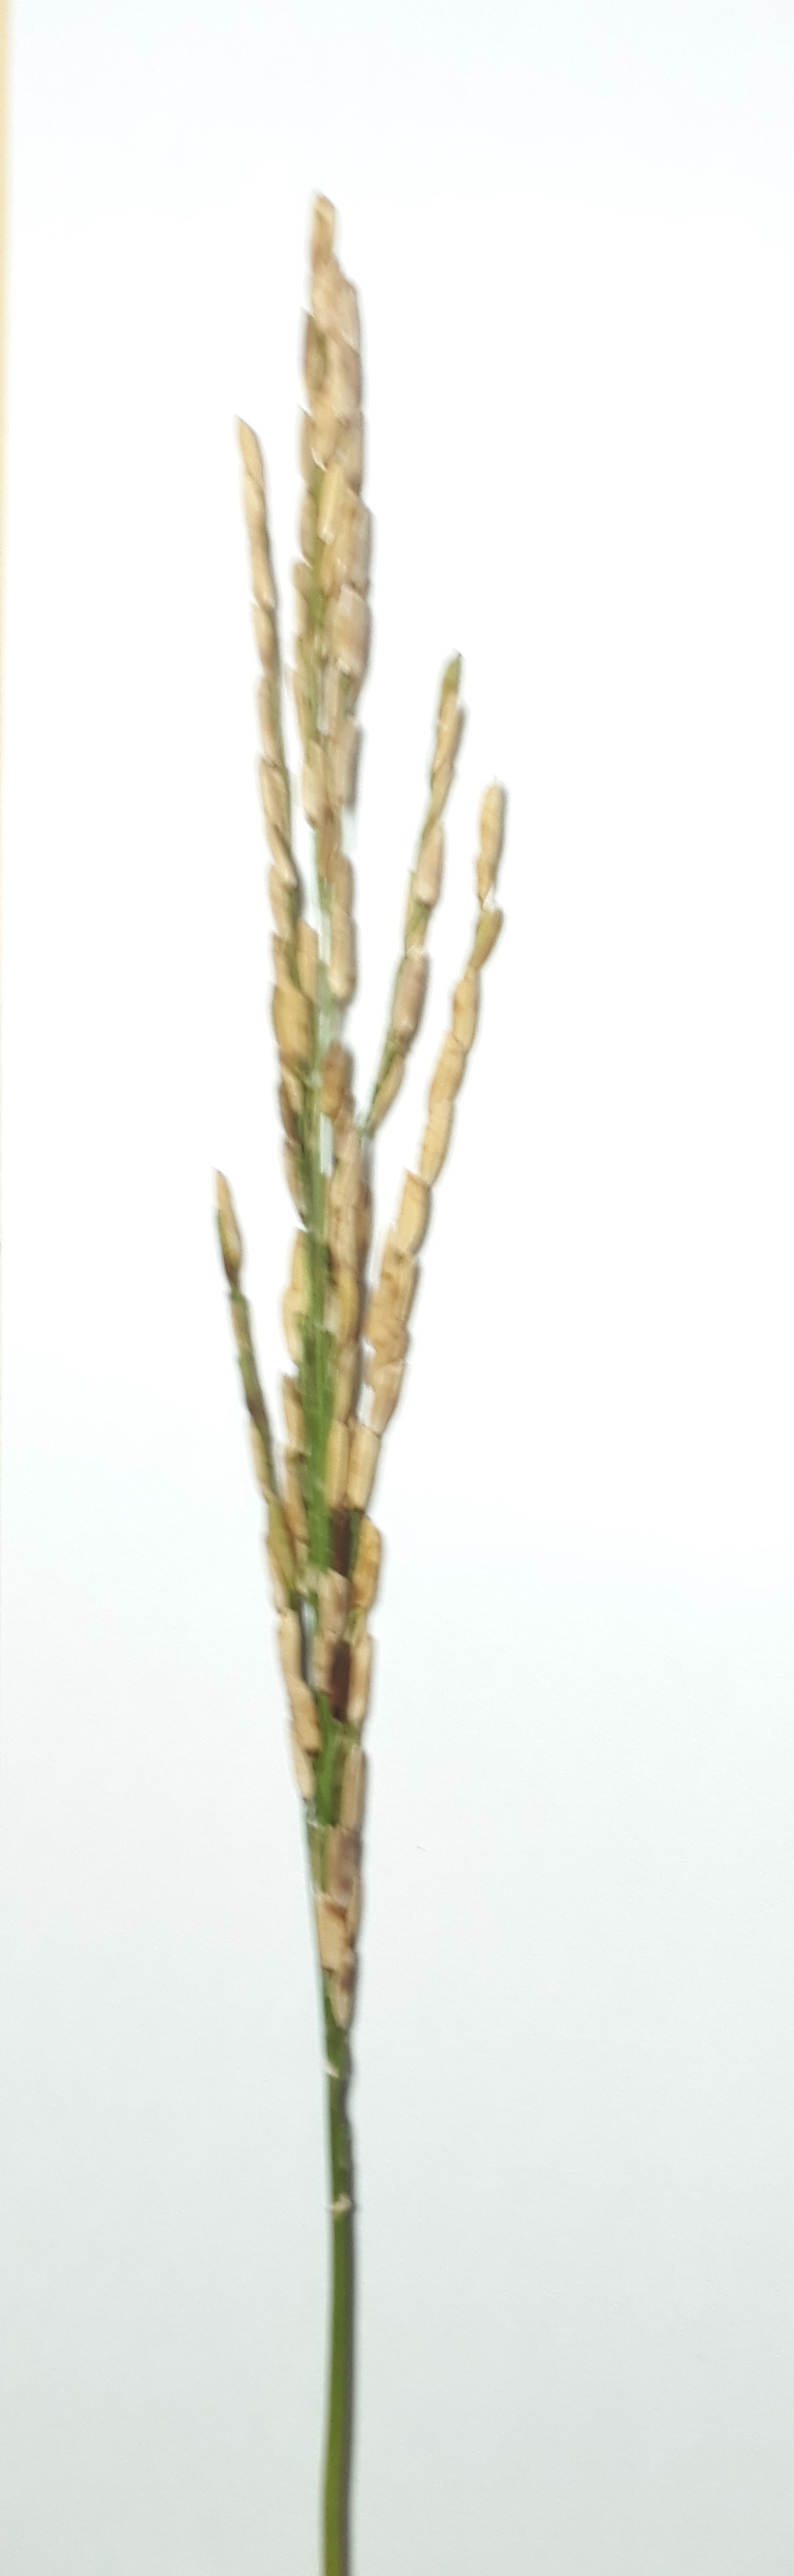
Label: Mild